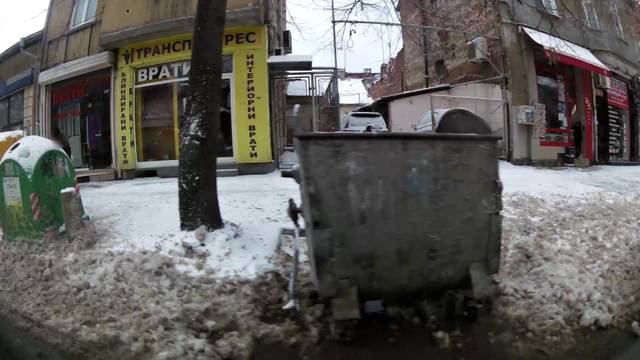
Region: Bulgaria
Coordinates: 42.702, 23.317